Attack on Sydney Harbour

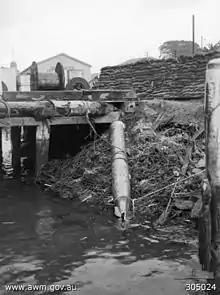
The unexploded torpedo at Garden Island several days after the attack

At 23:14, Muirhead-Gould ordered all ships to observe blackout conditions. Just after 23:30, he set off on a barge towards the boom net, to make a personal inspection. The Admiral reached "Lolita" at about midnight and indicated to her crew that he did not take the reports of enemy submarines seriously, reportedly saying: "What are you all playing at, running up and down the harbour dropping depth charges and talking about enemy subs in the harbour? There's not one to be seen." The crew reiterated that a submarine had been seen, but Muirhead-Gould remained unconvinced and before he left, added sarcastically: "If you see another sub, see if the captain has a black beard. I'd like to meet him."